Alleyn's School

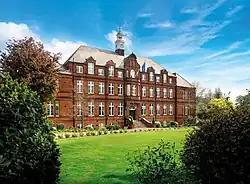
Alleyn's School

Alleyn's School is a 4–18 co-educational, independent, day school and sixth form in Dulwich, London, England. It is a registered charity and was originally part of Edward Alleyn's College of God's Gift charitable foundation, which also included James Allen's Girls' School (JAGS) and Dulwich College.